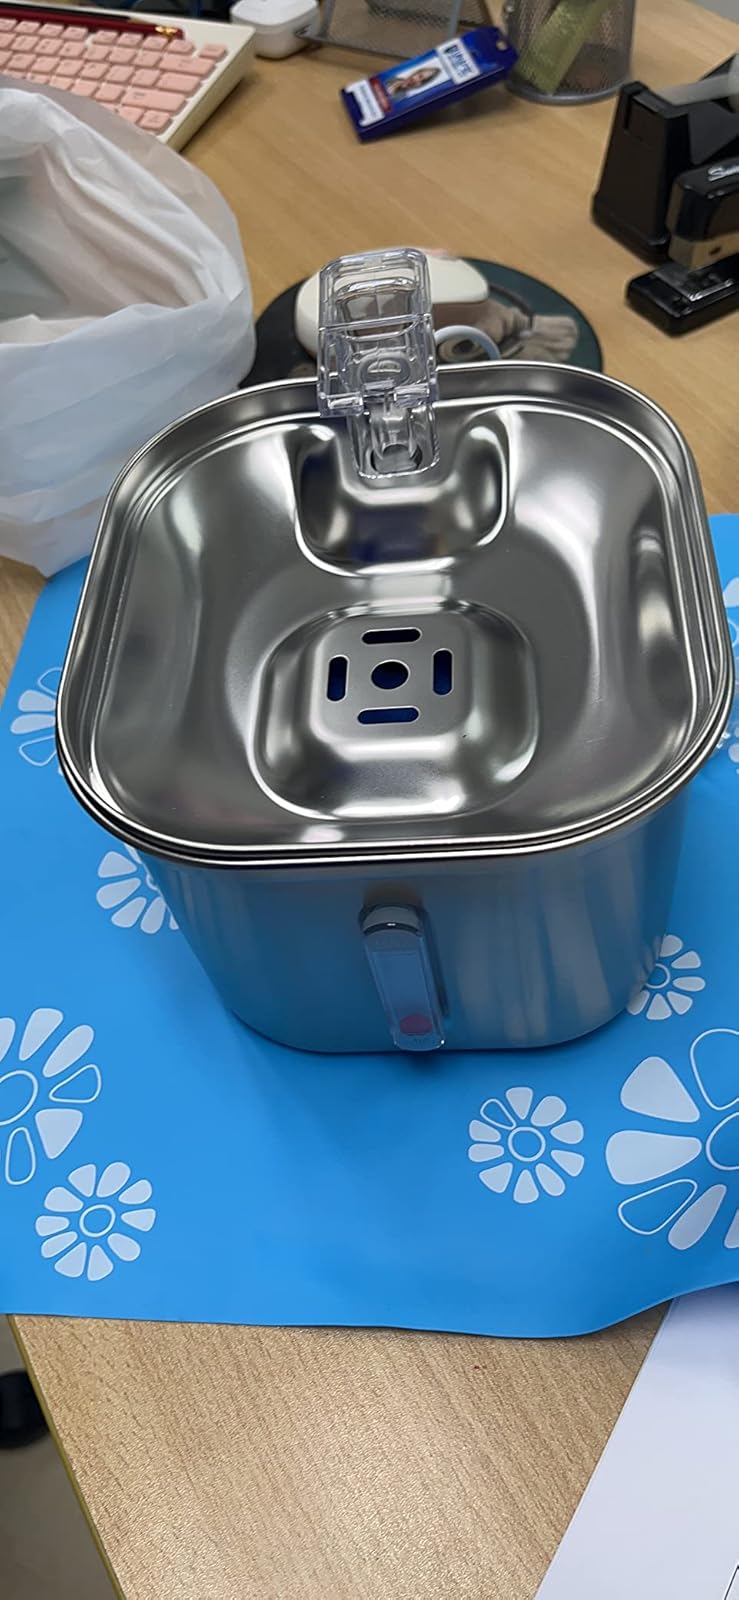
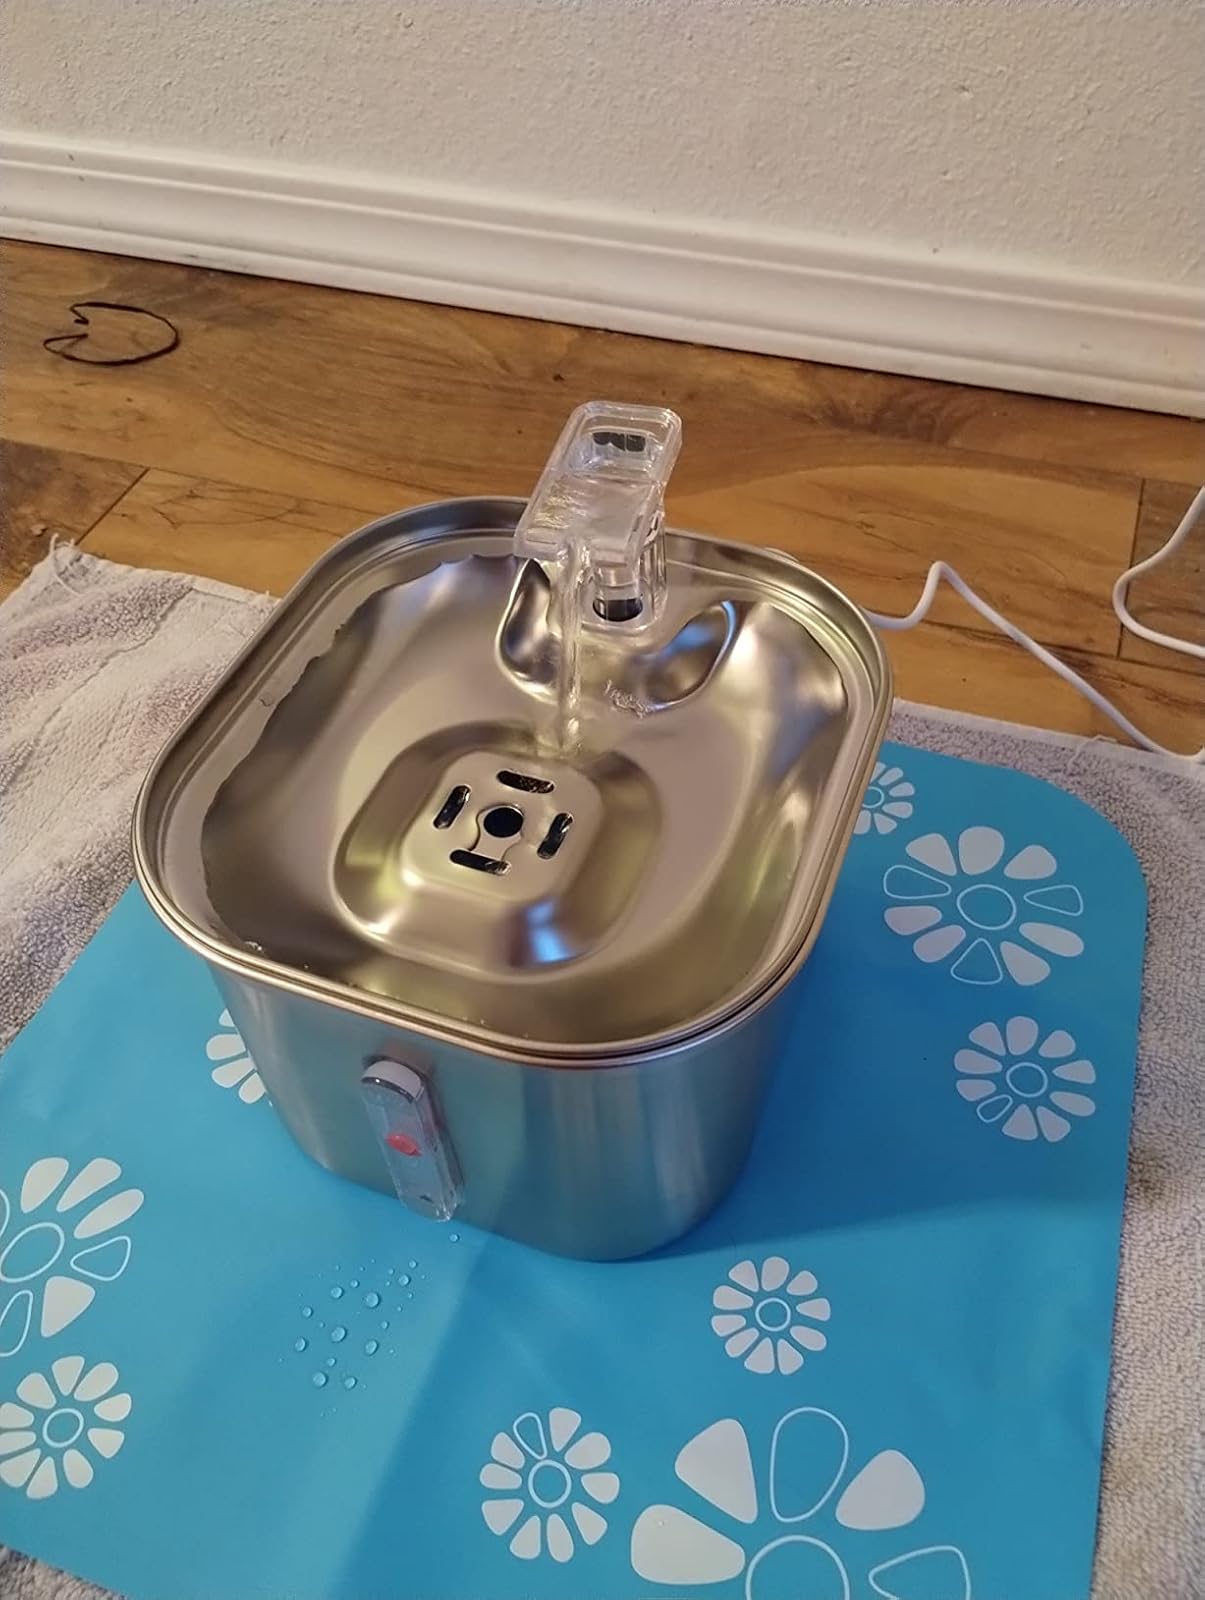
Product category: items_bowl
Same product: yes